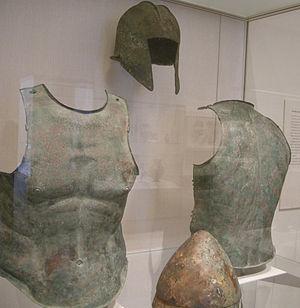
Les tactiques d'infanterie sont la combinaison de concepts militaires et de méthodes de combat utilisées par l'infanterie pour atteindre des objectifs tactiques pendant les opérations militaires. Le rôle de l'infanterie sur le champ de bataille est généralement de venir au contact de l'ennemi pour le mettre hors de combat ou, a contrario, de défendre des positions contre ses attaques et les tactiques d'infanterie sont les moyens par lesquels y parvenir. Traditionnellement, l'infanterie constitue la part principale des forces combattantes d'une armée et, par conséquent, subit souvent les plus lourdes pertes. Tout au long de l'histoire, les formations d'infanterie ont donc cherché à minimiser leurs pertes en attaque et en défense, par des tactiques efficaces.